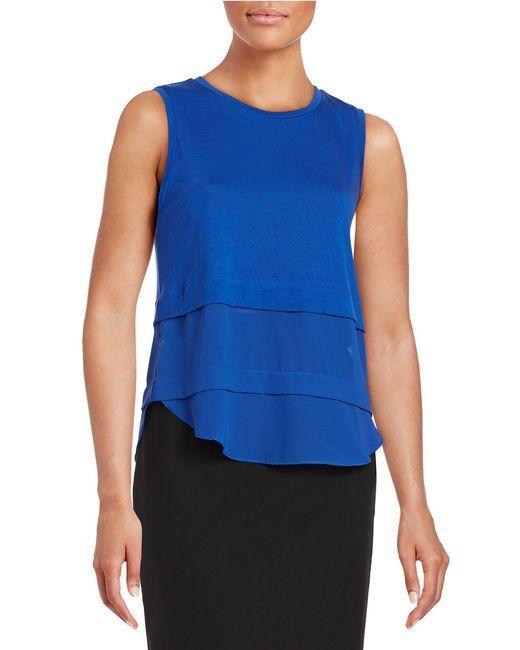
blaues lässiges ärmelloses Top mit rundem Saum